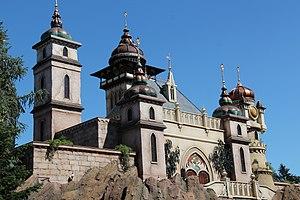
Le parc d'attractions néerlandais Efteling est un des plus importants d’Europe bien qu'il ne soit essentiellement connu qu'aux Pays-Bas, en Allemagne et en Belgique. Avec pour thèmes les contes et légendes, il est un des parcs les plus visités d'Europe et a reçu plus de cent millions de visiteurs depuis son ouverture.
Efteling est un parc d'attractions et complexe de loisirs néerlandais situé à Kaatsheuvel, au Brabant-Septentrional.